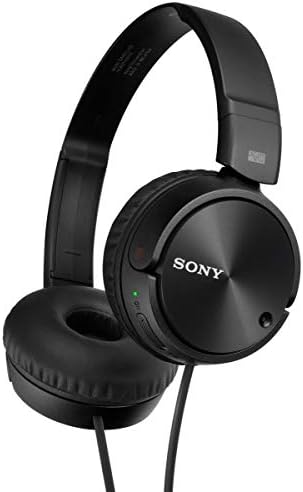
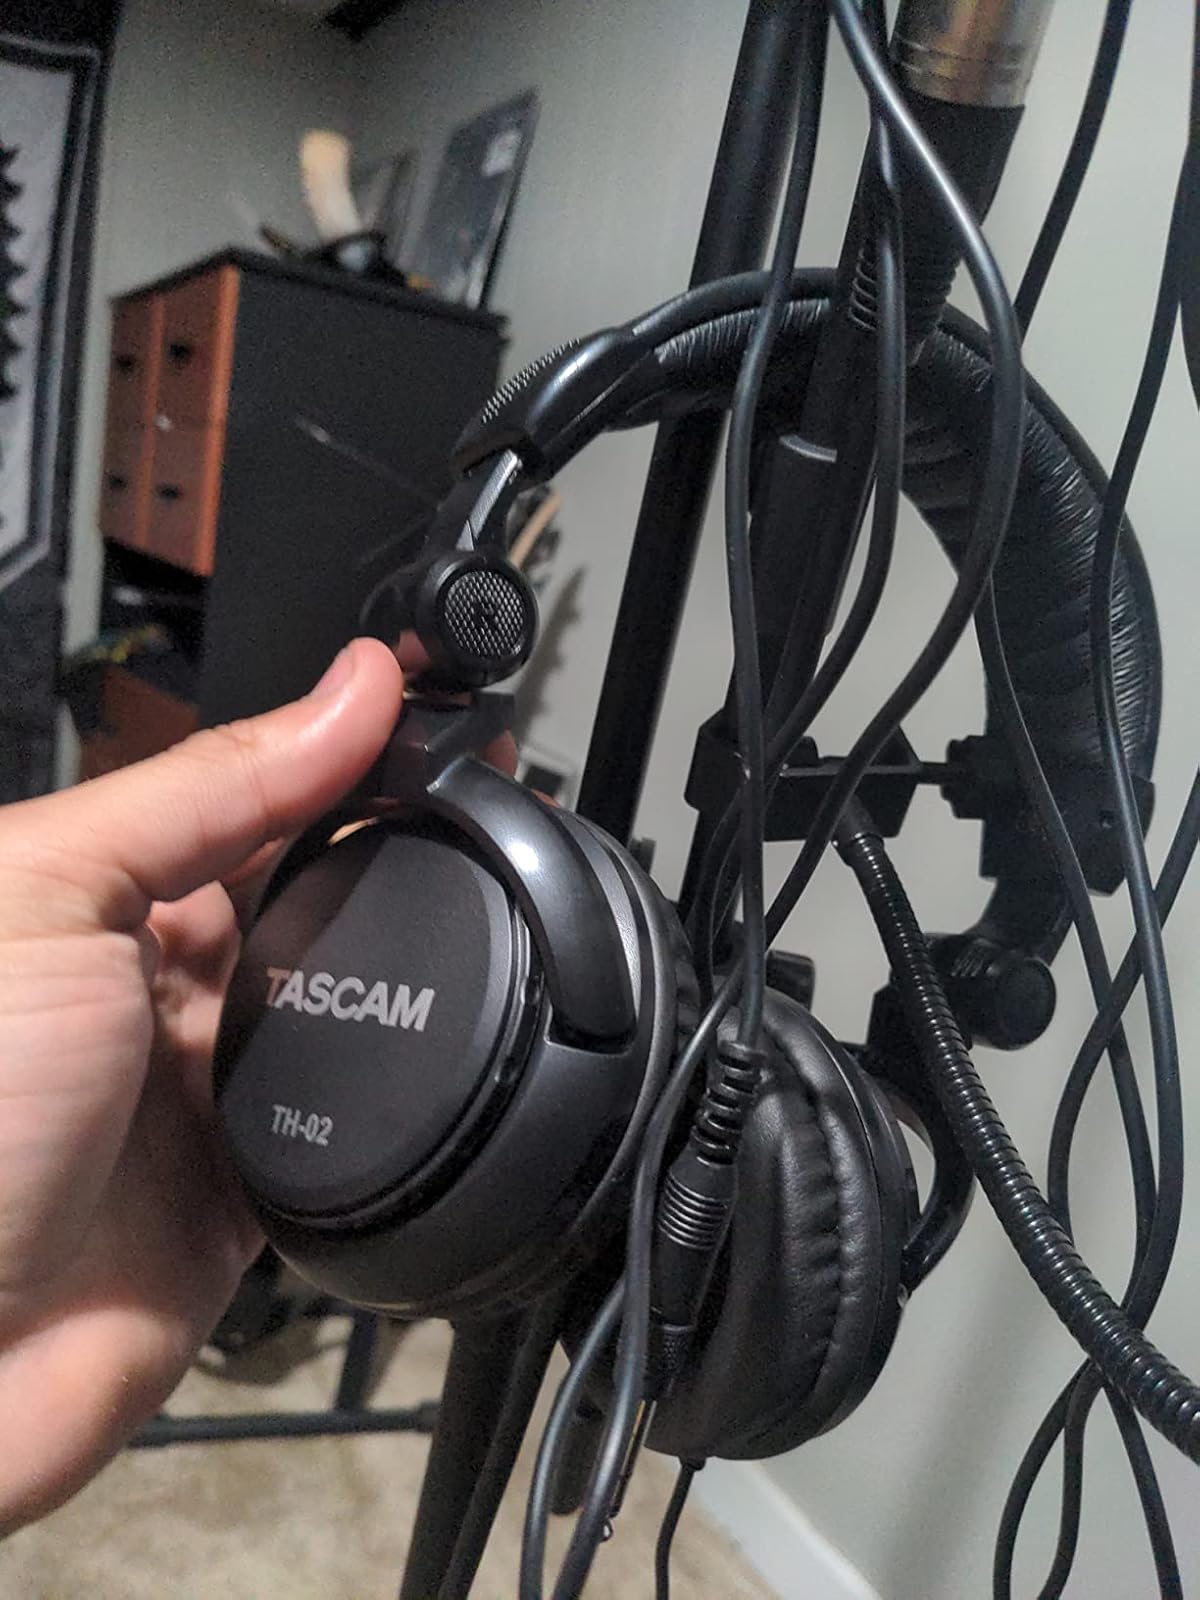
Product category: headphones
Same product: no